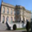
Label: castle